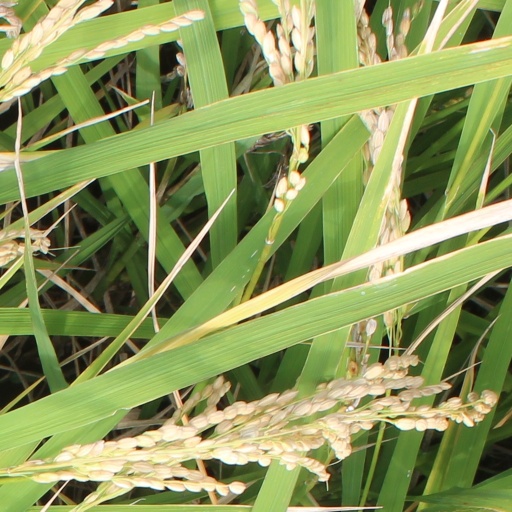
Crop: rice